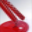
Label: lamp